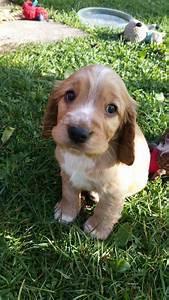
dog